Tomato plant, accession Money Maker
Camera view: vertical (180 deg); turntable rotation: 30 degrees
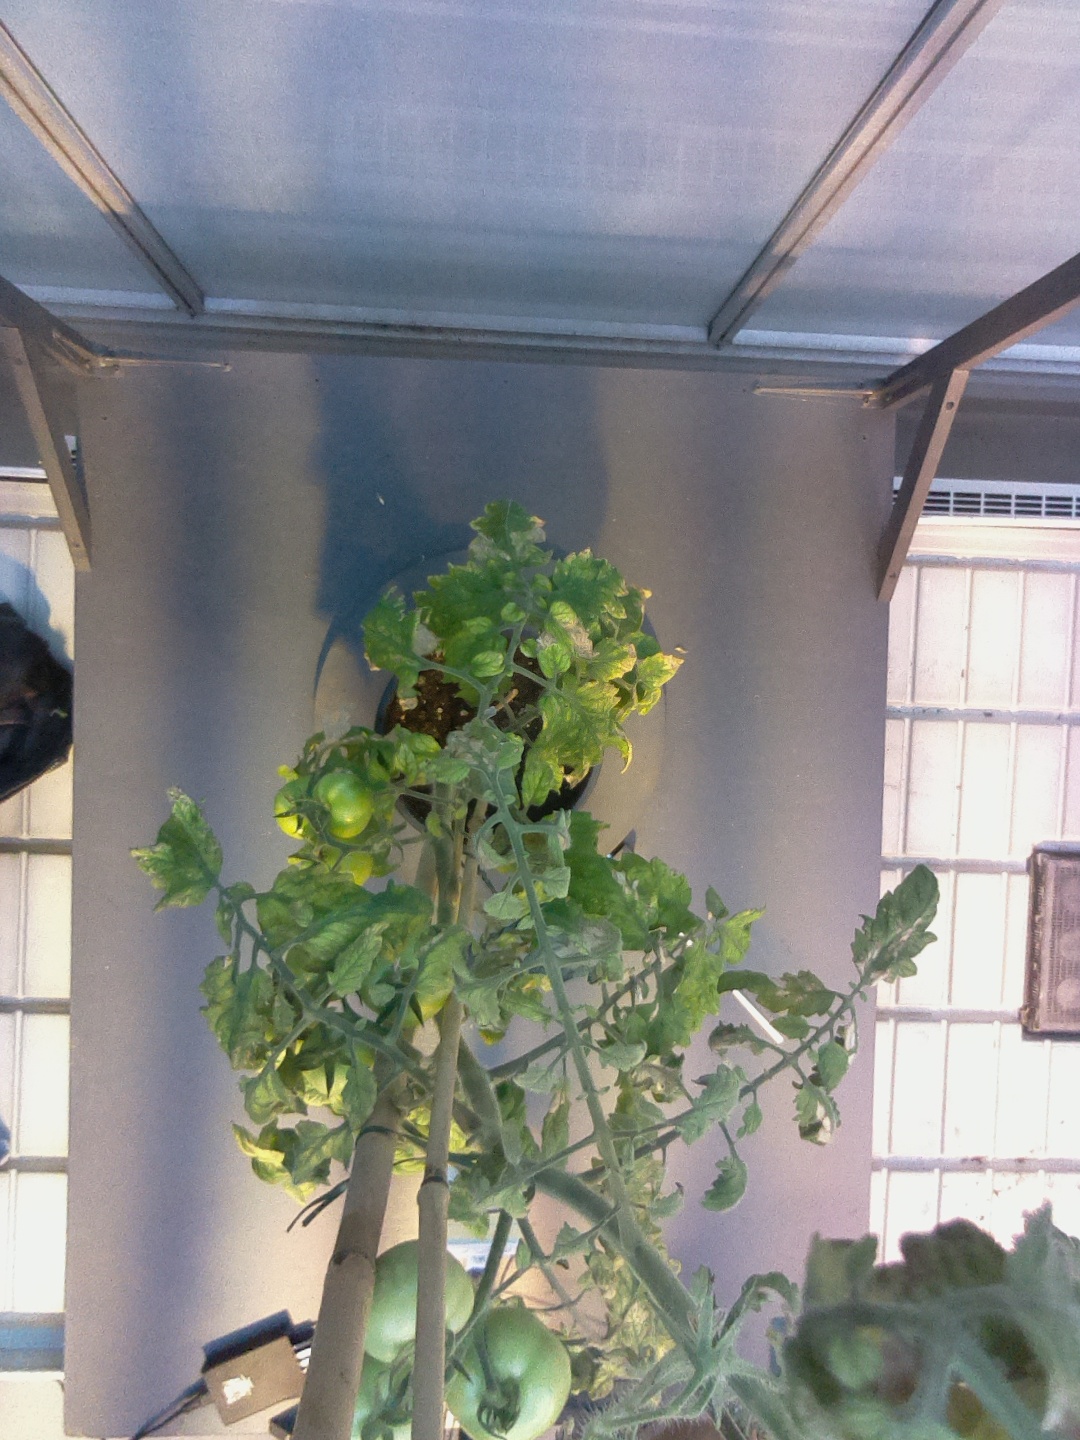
BBCH growth stage 75: 50%-60% of final fruit size